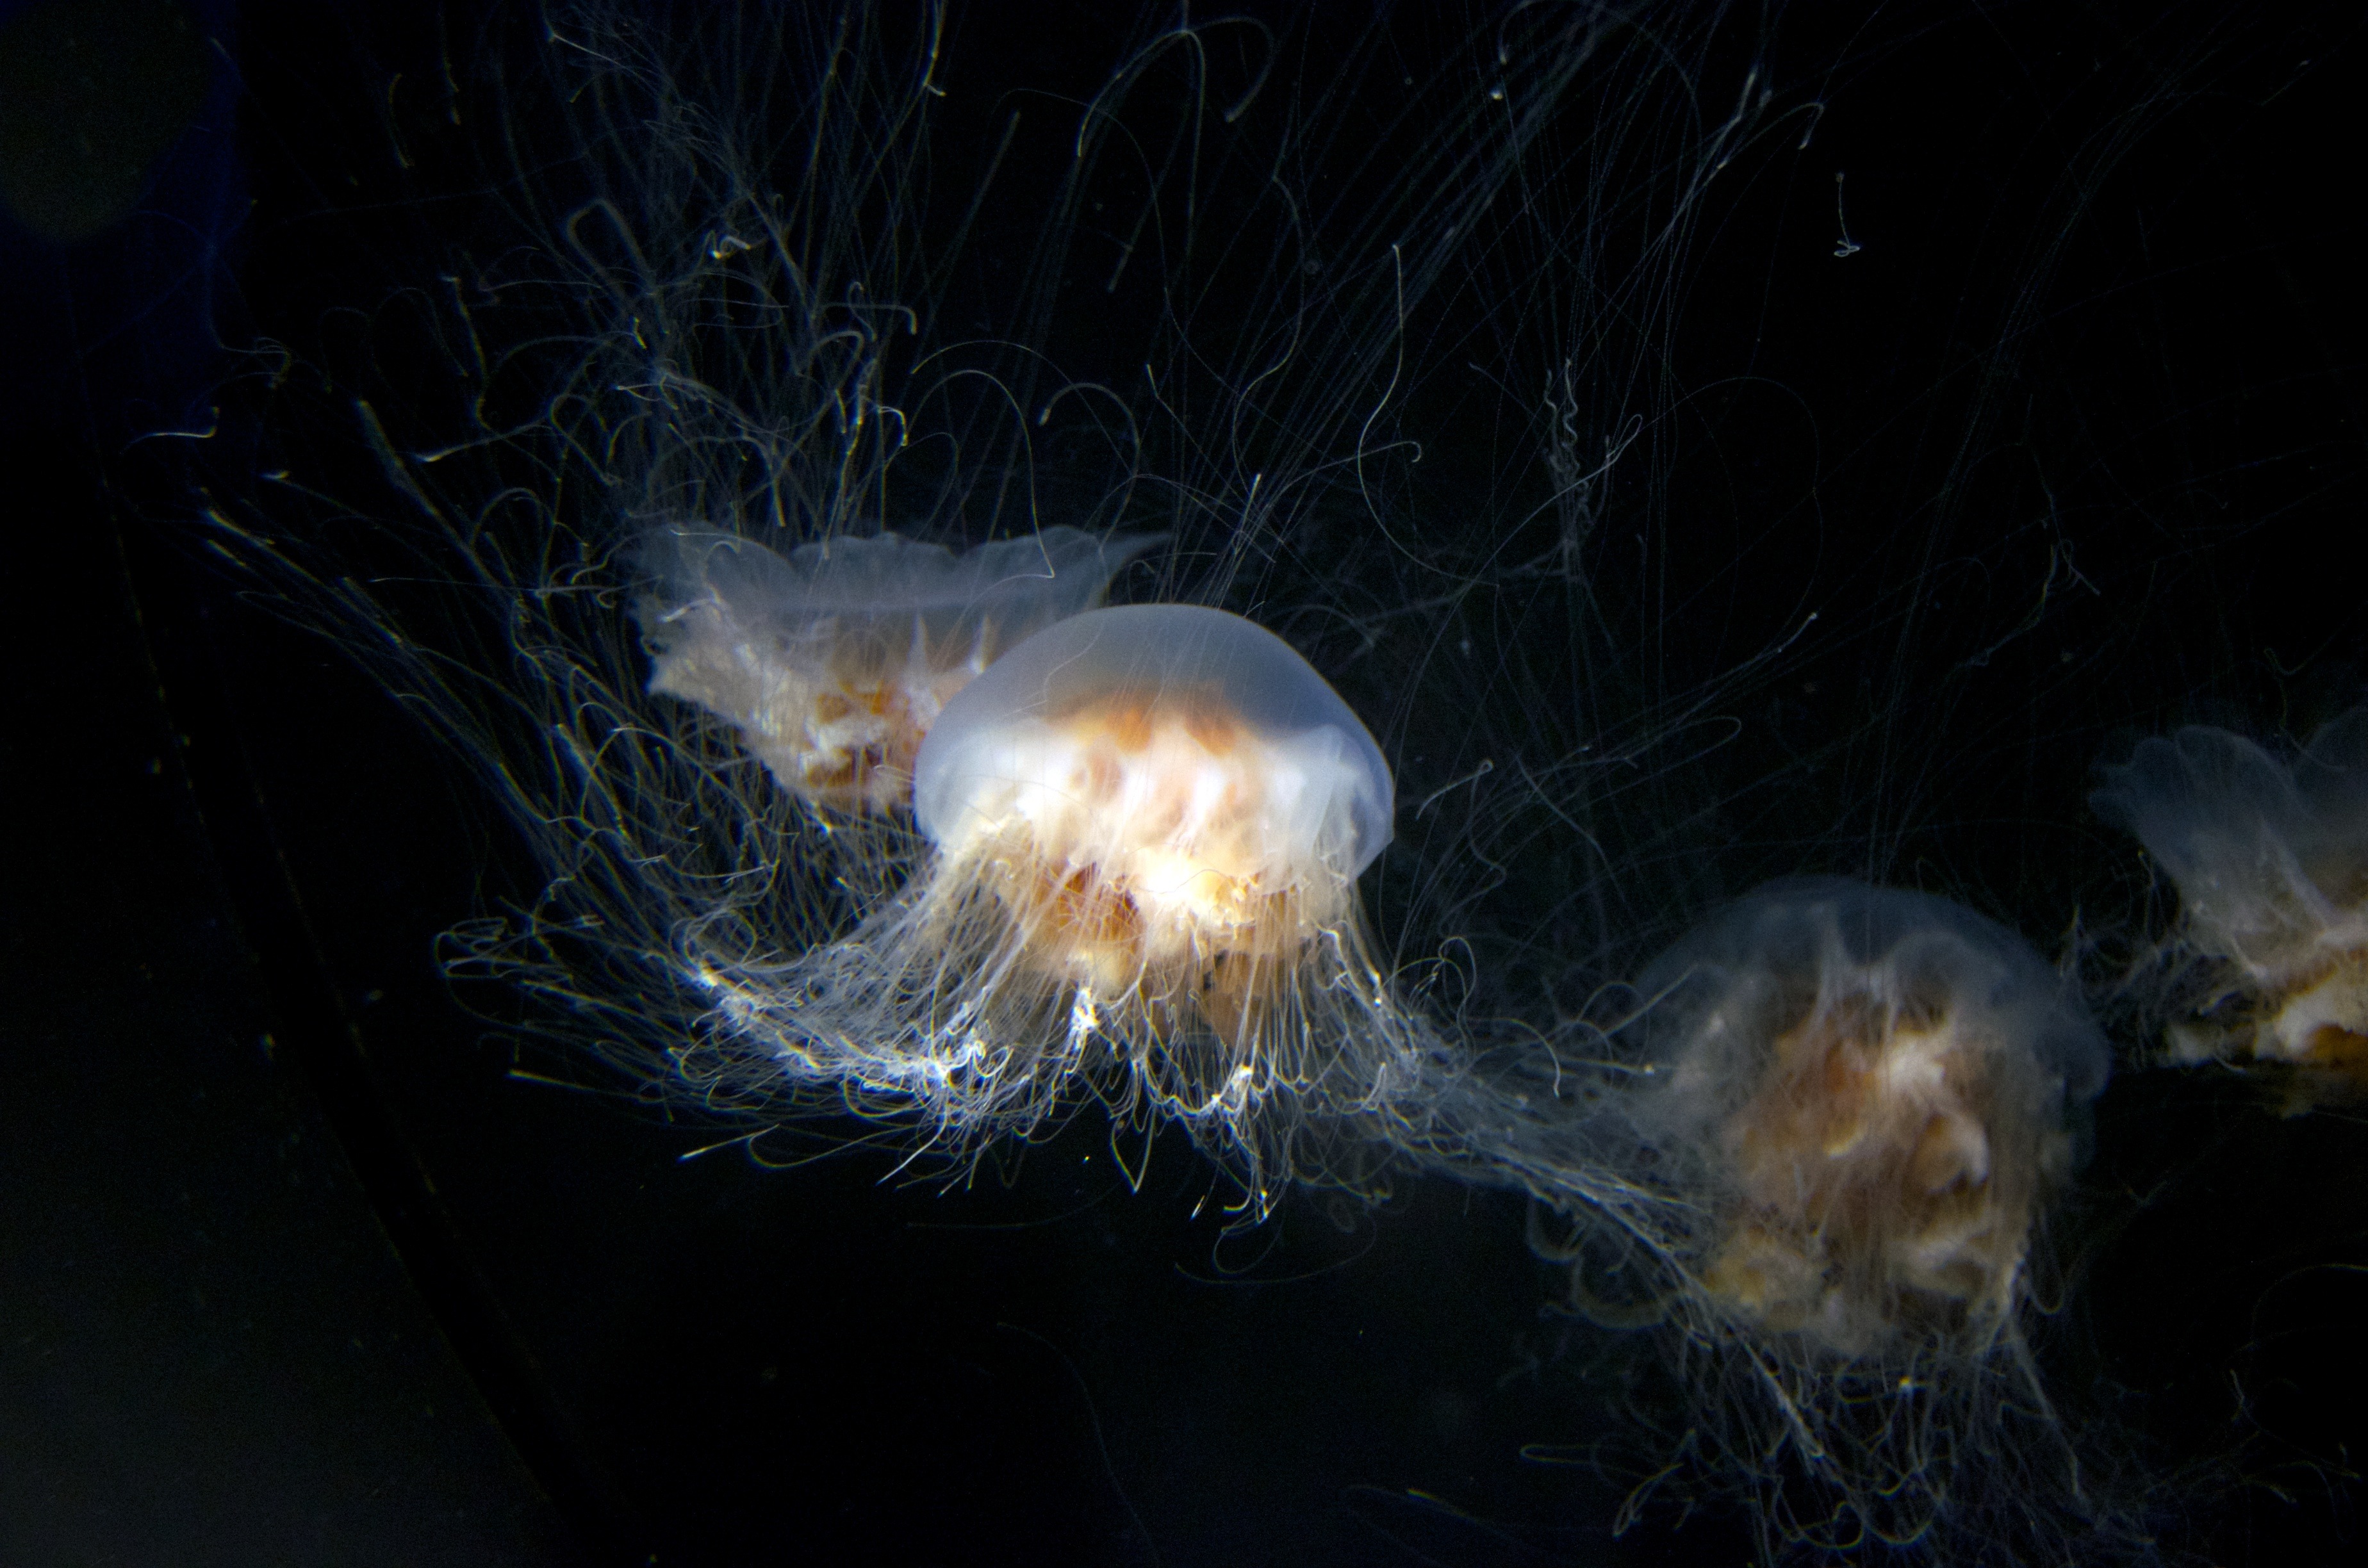
underwater, biology, peaceful, jellyfish, invertebrate, aquarium, jellies, cnidaria, sea life, macro photography, organism, marine biology, marine invertebrates